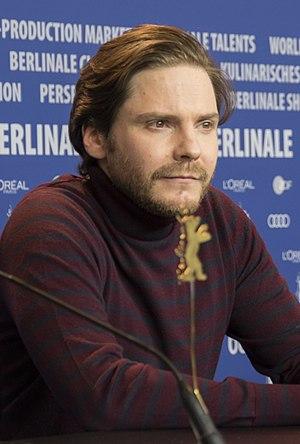
The Cloverfield Paradox ou Le Paradoxe Cloverfield au Québec est un film de science-fiction horrifique américain réalisé par Julius Onah, sorti en 2018. Il s’agit du troisième volet de la franchise Cloverfield, après Cloverfield et 10 Cloverfield Lane.